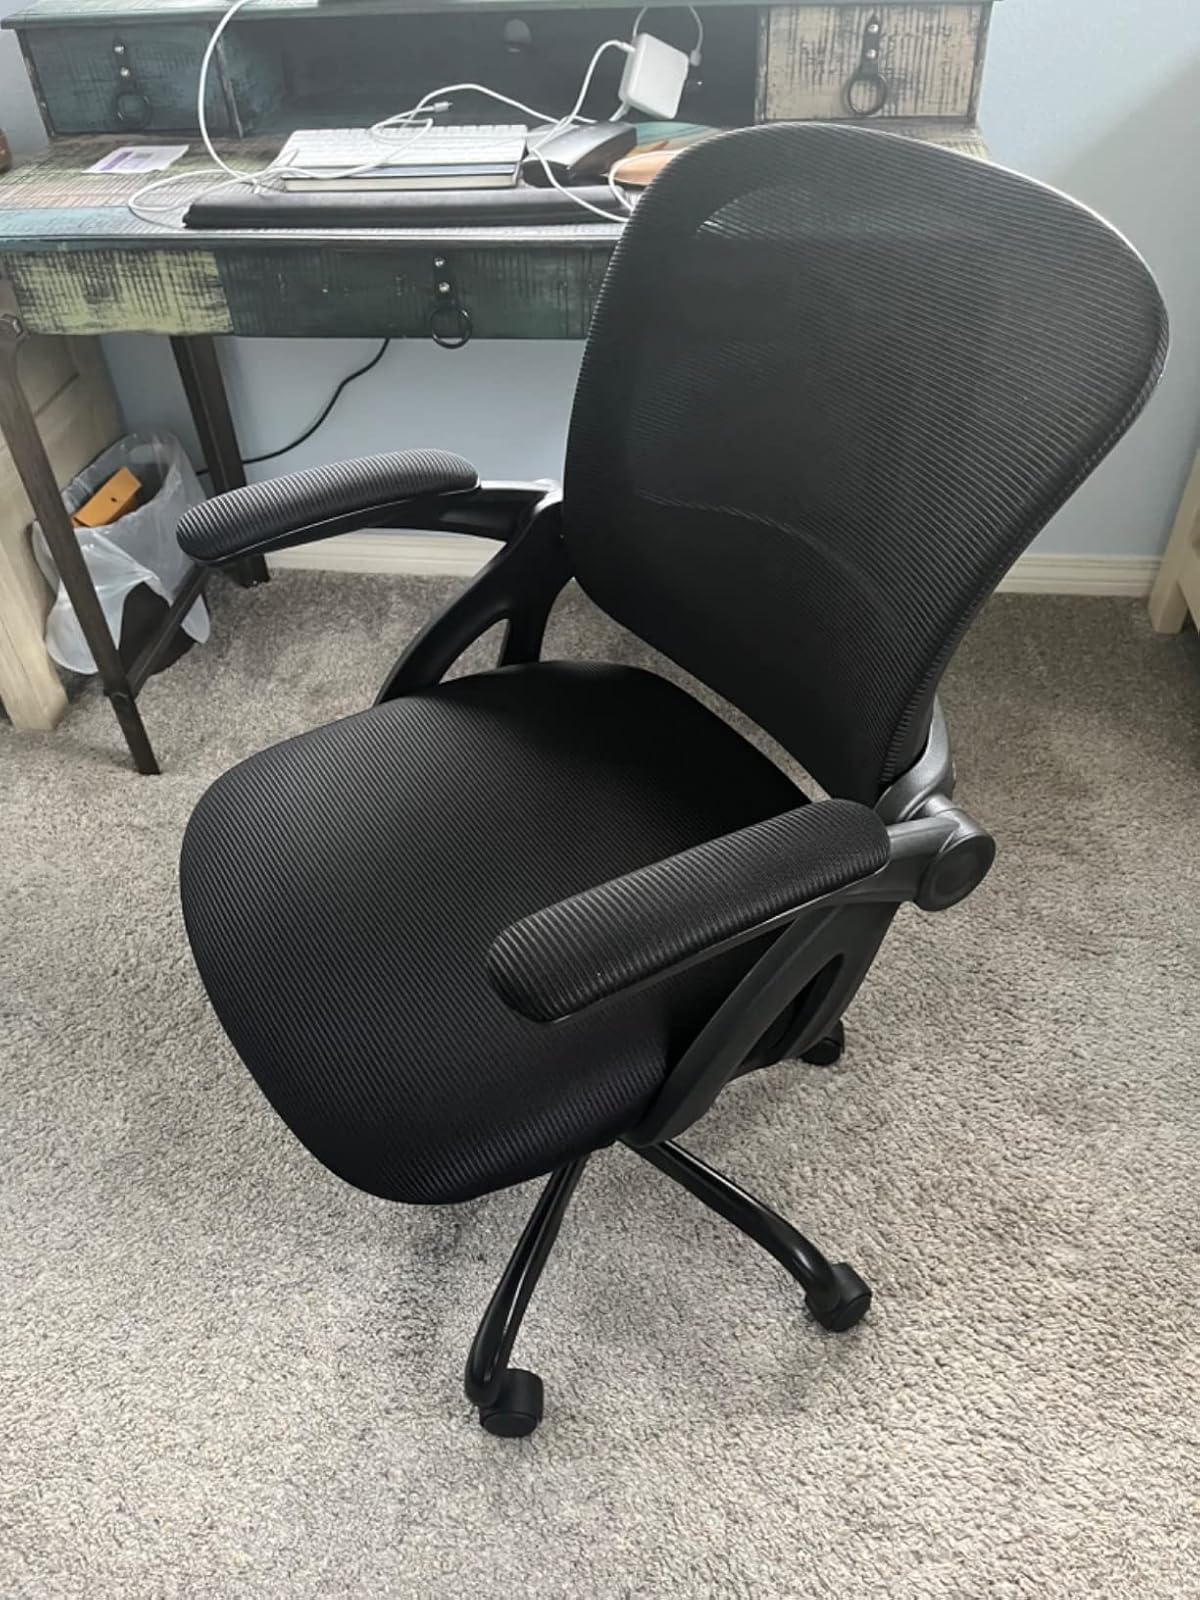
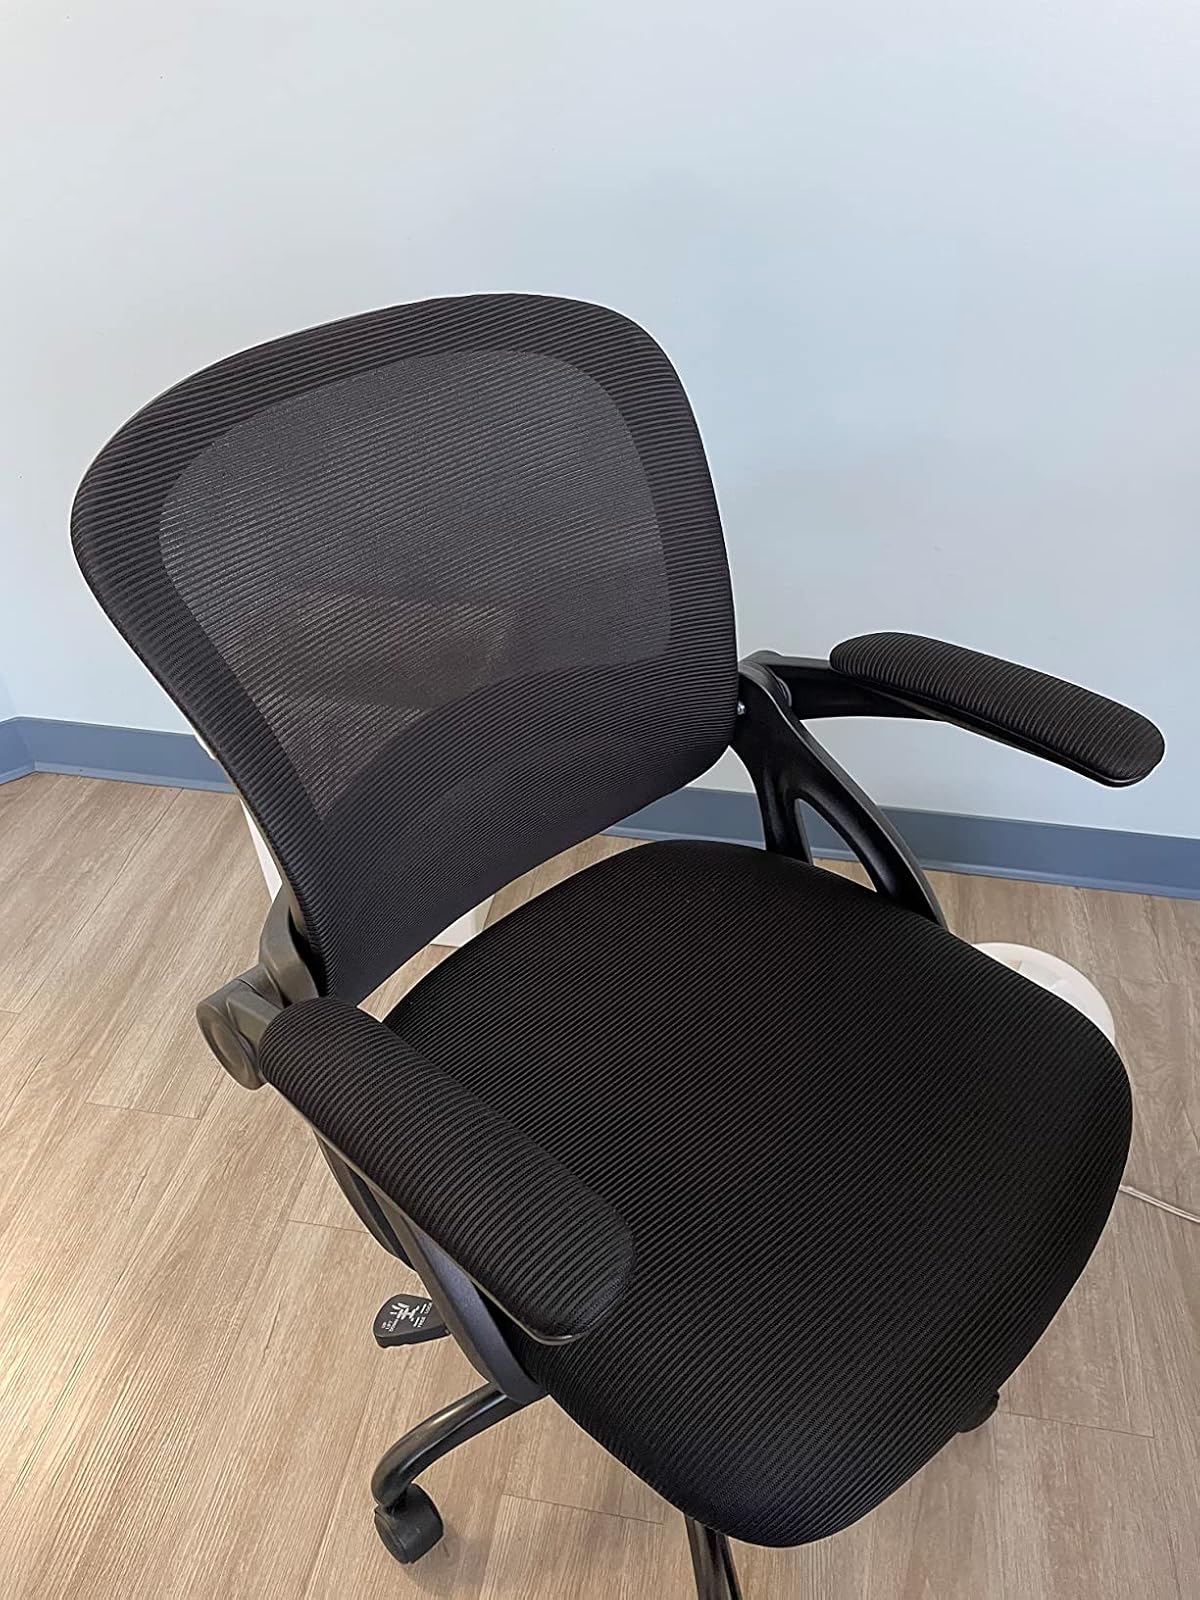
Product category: items_chair
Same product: yes